El Canek

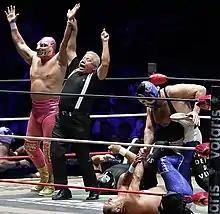
El Canek (left) celebrating a victory in November 2018.

By 1991 the UWA began working together with Consejo Mundial de Lucha Libre (CMLL, formerly EMLL), putting aside the issues that led to the split in the 1970s. As a result, El Canek began working regularly for CMLL as well beginning in 1991. In 1993 CMLL held a tournament to crown the first ever CMLL World Tag Team Champions and held a CMLL/UWA tournament the stretched out over several weeks. El Canek was teamed up with Dr. Wagner Jr. for the tournament and the team defeated "Los Brazos" (Brazo de Oro and Brazo de Plata) in the first round, Atlantis and El Dandy in the second round and finally Apolo Dantés and Rayo de Jalisco Jr. to earn a spot in the finale against Vampiro Canadiense and Pierroth Jr. The finale took place over three shows, with a best-two-out-of-three match stipulation. Canek and Wagner Jr. won the first match on March 19, while Vampiro and Pierroth Jr. won the second match on March 21. The final match took place on March 26, 1993, and saw El Canek and Dr. Wagner Jr. win the fall and thus become the first ever CMLL World Tag Team Champions. The duo had successful title defenses against the teams of El Dandy and Pierroth Jr. as well as El Texano and Silver King. In November, 1994 El Canek stops working for CMLL, forcing CMLL to vacate the championship that he still held with Dr. Wagner Jr. at that point in time.